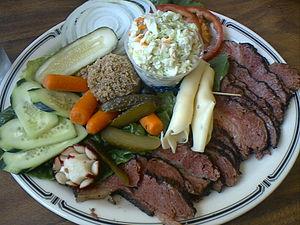
Le pastramă ou encore pastram est une préparation charcutière de bœuf, de mouton, d'agneau ou de volaille que l'on trouve en Roumanie et Moldavie. La préparation consiste à tremper un morceau de viande dans de la saumure, puis à le fumer.